Photophone

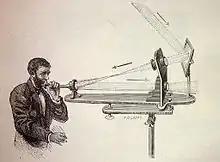
Illustration of a photophone transmitter, showing the path of reflected sunlight, before and after being modulated

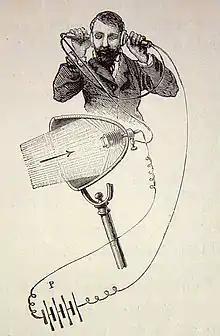
Illustration of a photophone receiver, depicting the conversion of modulated light to sound, as well as its electrical power source (P)

While honeymooning in Europe with his bride Mabel Hubbard, Bell likely read of the newly discovered property of selenium having a variable resistance when acted upon by light, in a paper by Robert Sabine as published in "Nature" on 25 April 1878. In his experiments, Sabine used a meter to see the effects of light acting on selenium connected in a circuit to a battery. However Bell reasoned that by adding a telephone receiver to the same circuit he would be able to hear what Sabine could only see.